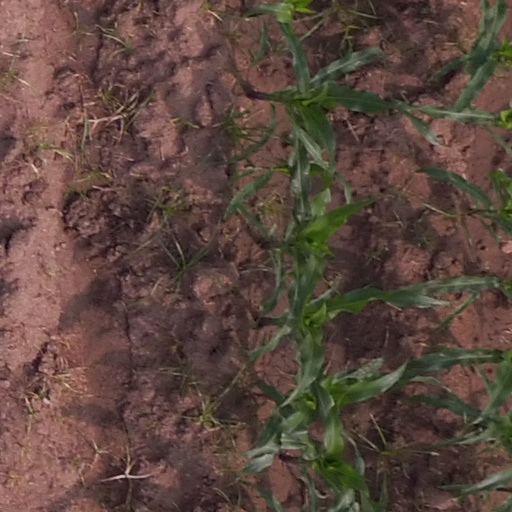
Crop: maize; corn